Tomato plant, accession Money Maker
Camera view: horizontal (90 deg, fisheye); turntable rotation: 270 degrees
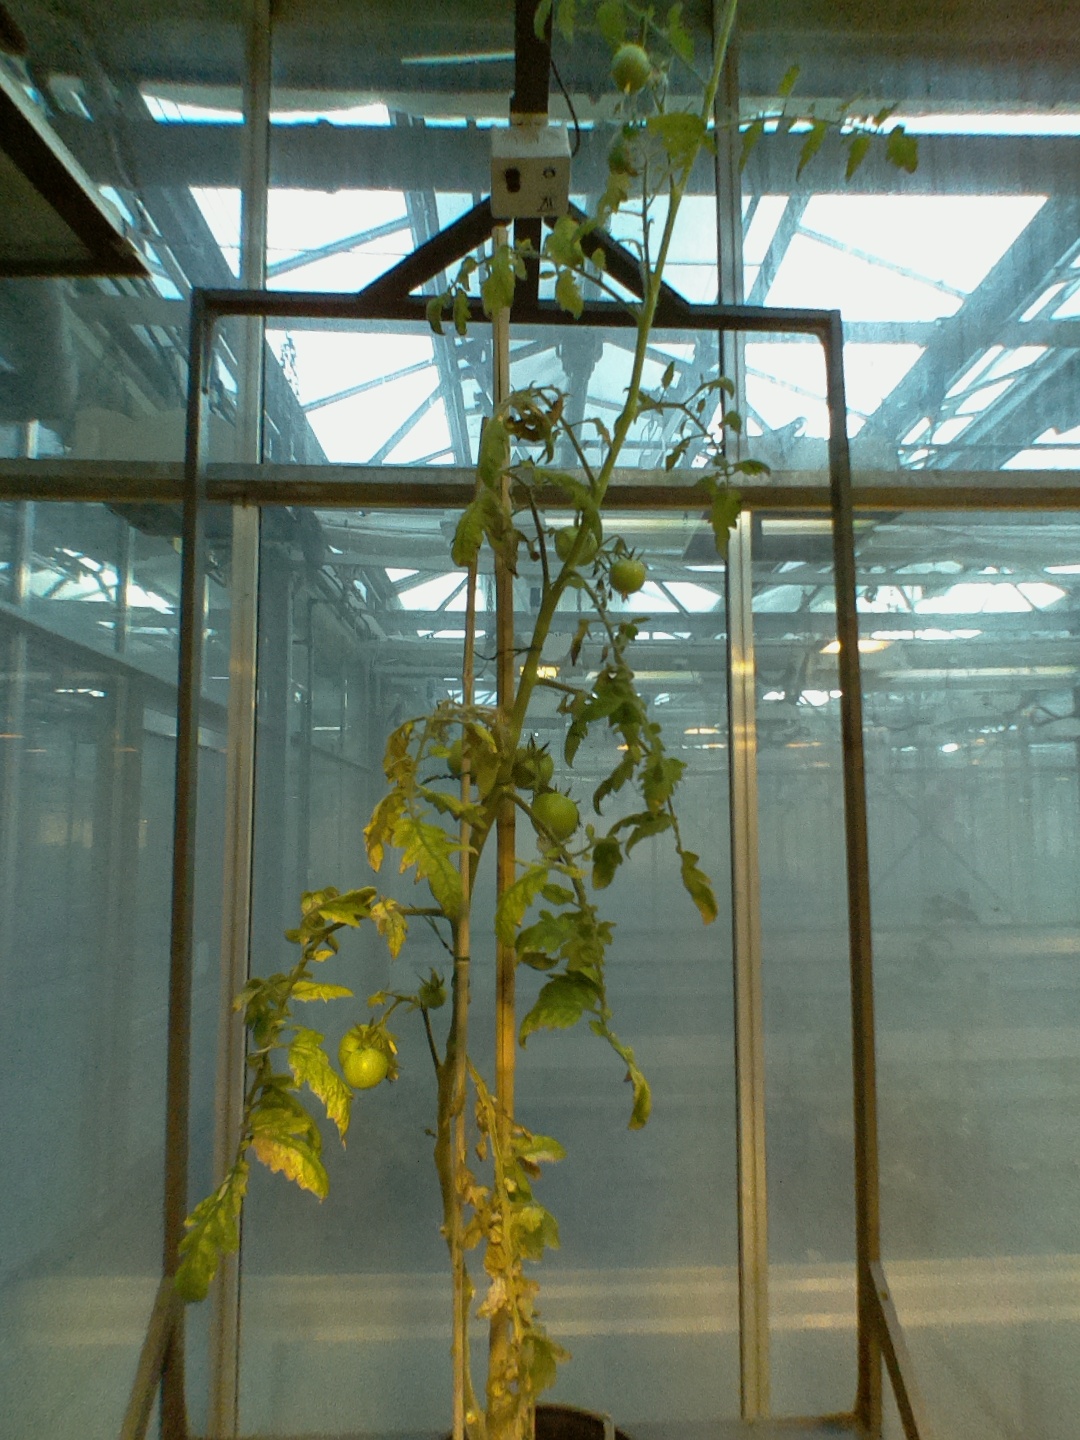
BBCH growth stage 77: 70%-80% of final fruit size